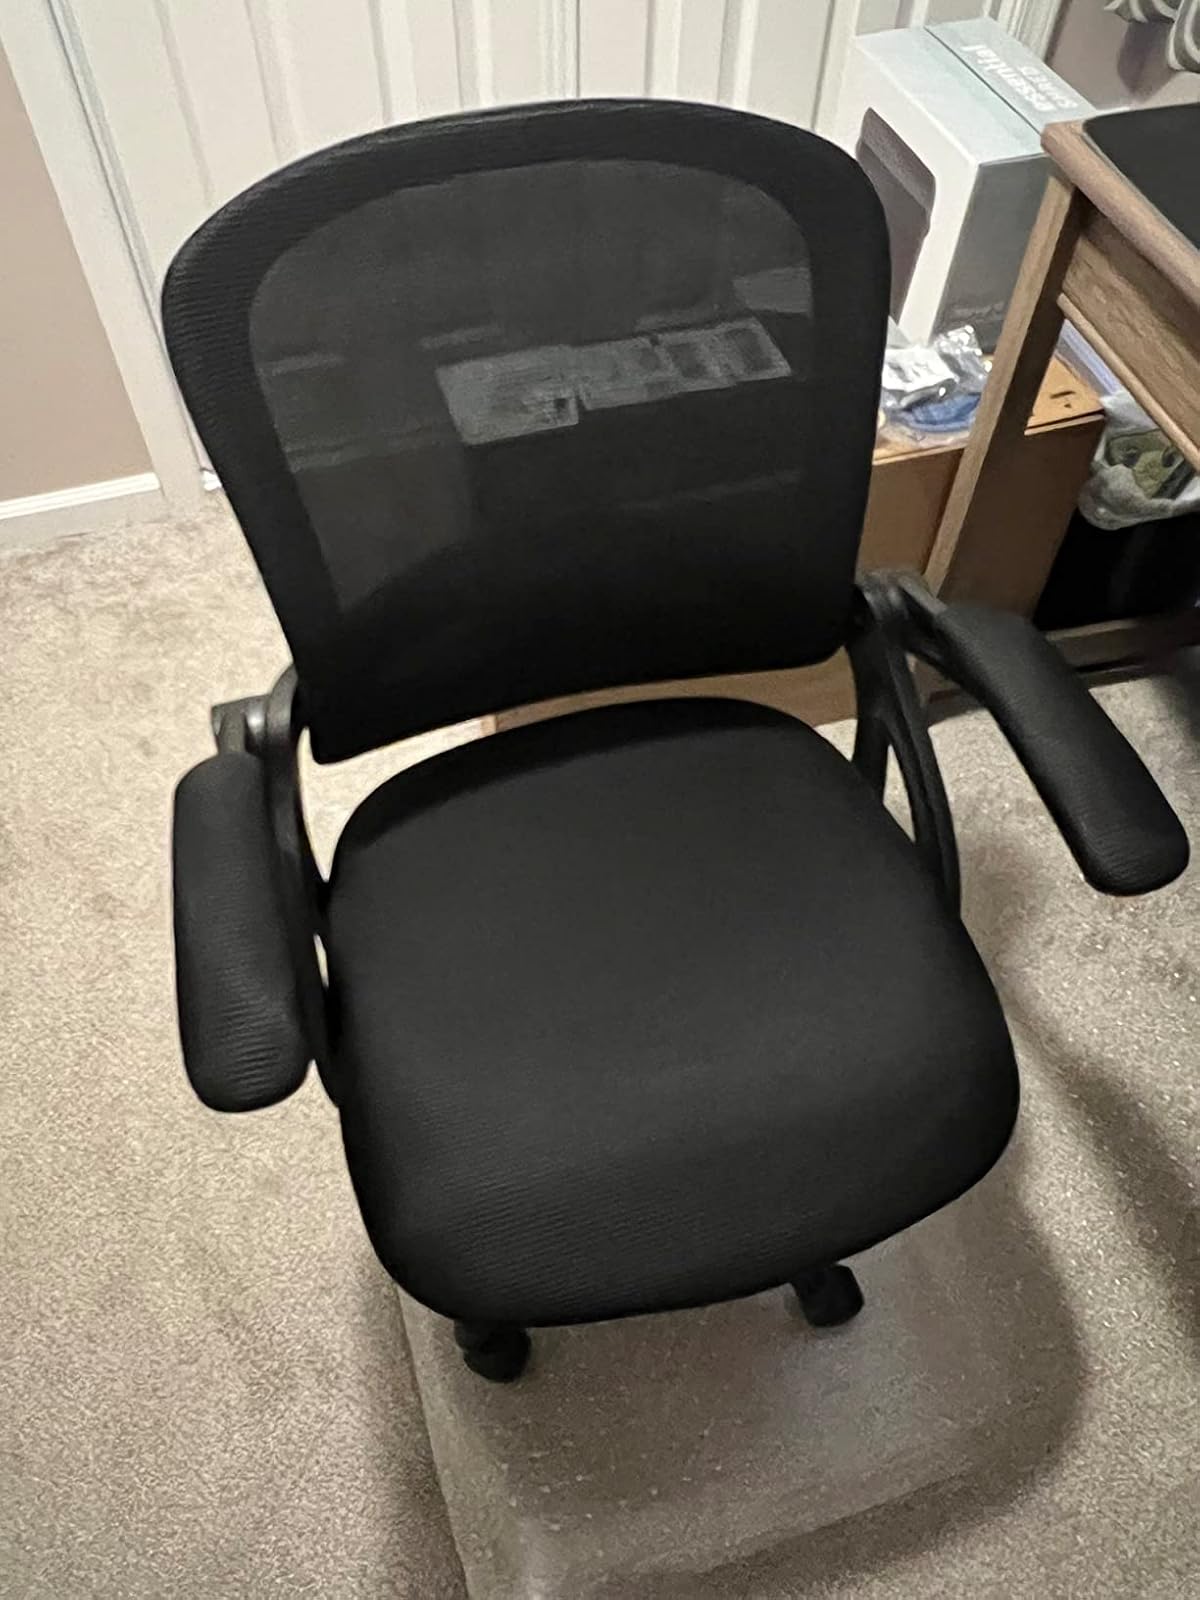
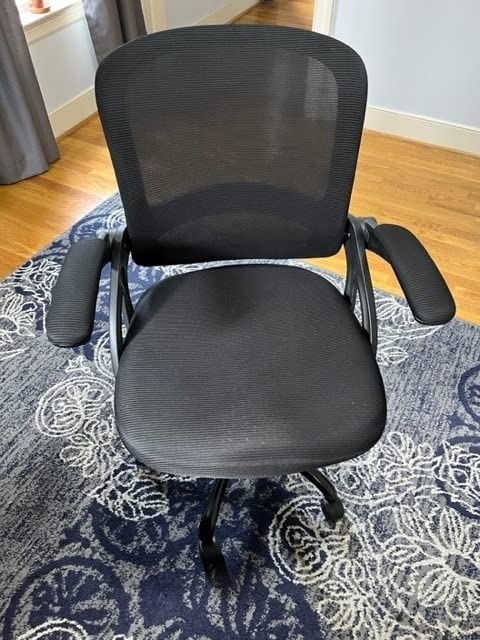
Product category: items_chair
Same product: yes